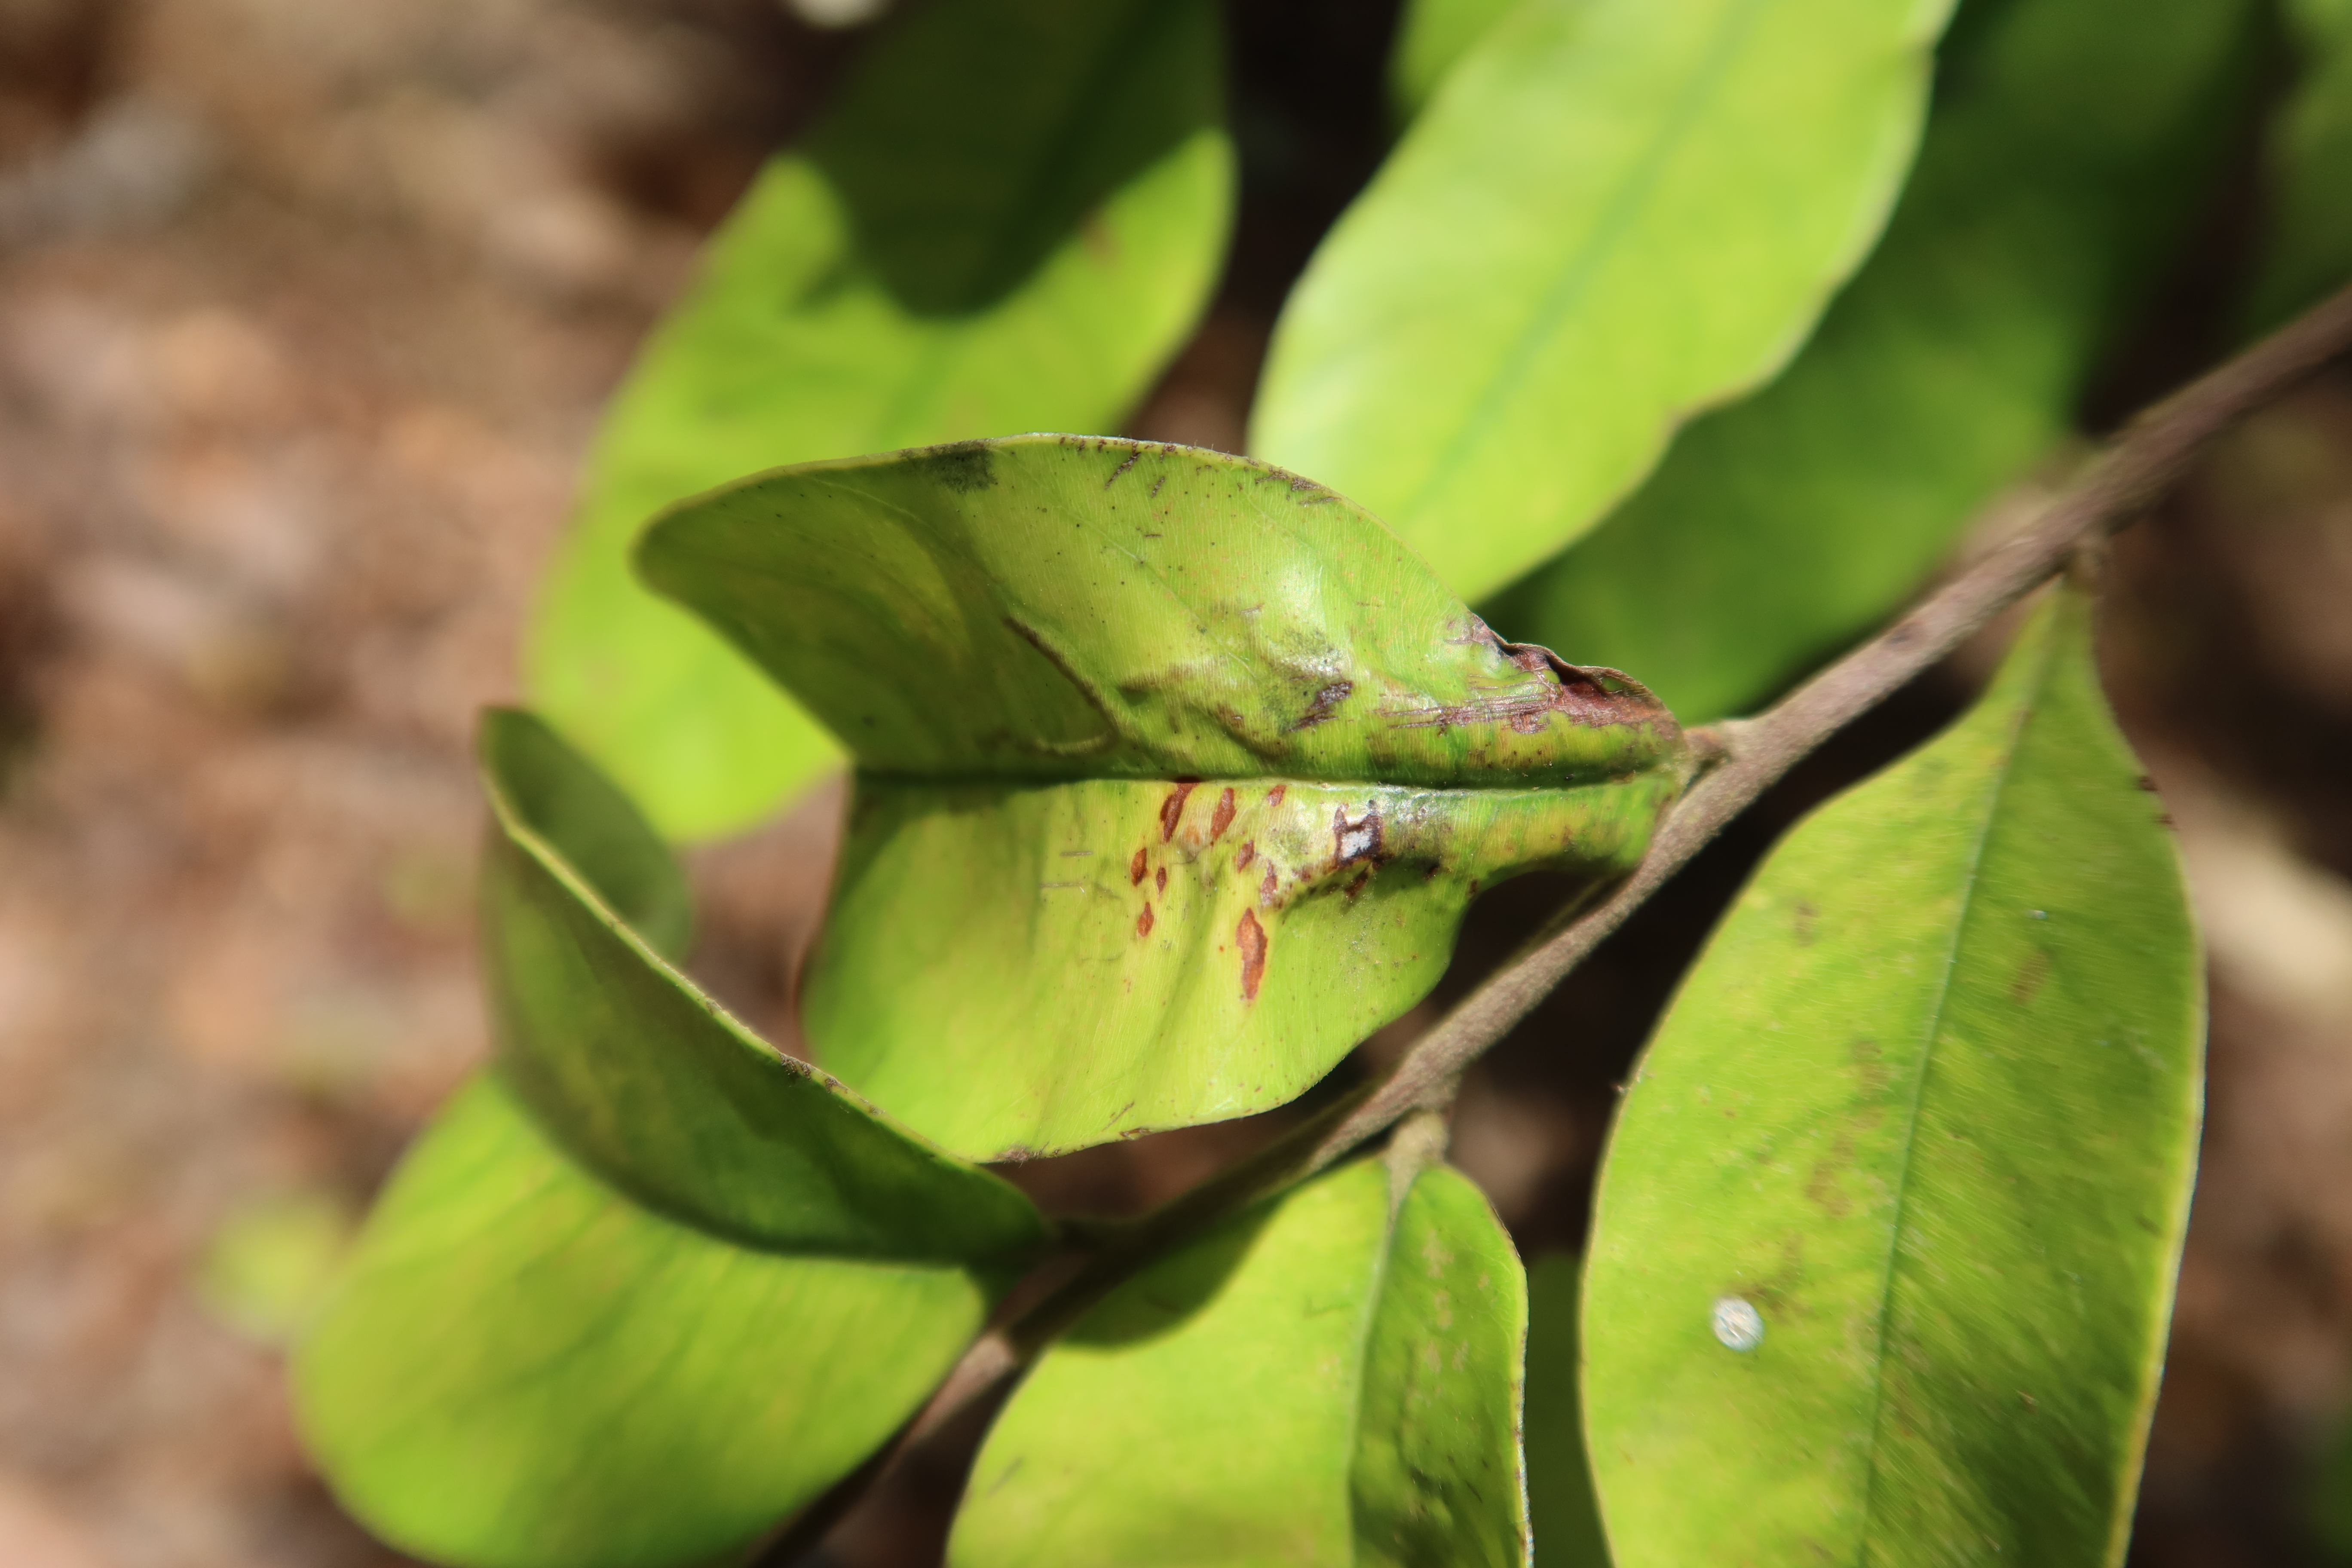
Label: Brown spots